David Pearson (racing driver)

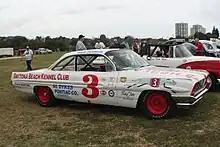
David Pearson's 1961 Ponitac

When Pearson bent the frame of his own race car early in the 1961 season, he began working as a house roofer in Spartanburg to support his family, which included two sons. Darel Dieringer had a contract dispute with a tire company and was not able to compete in the inaugural World 600 at Charlotte. Littlejohn was at the track, and he recommended that car builder Ray Fox hire Pearson. Pearson was unsure if he should join the team, and Fox was not convinced that he should trust his car to the relatively untested 26-year-old driver.